Eugen Bregant

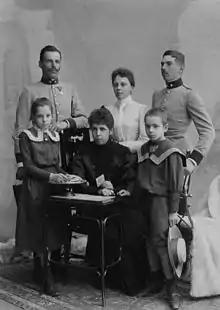
Eugen Bregant with his family (left side)

Eugen Bregant appeared as one-year volunteer on 1 October 1893 in the Imperial Army at the Infantry Regiment No.97 in Trieste, and became assigned to the K.u.k. Landwehr Infantry Regiment "Klagenfurt" No. 4 (it belonged to the K.u.k.Gebirgsjäger and was called Mountain Rifle Regiment No. 1 from 11 April 1917). Because of a never completed study of law at the University of Graz, he interrupted his military service from 1894 to 1897 and 1901.